Ma Jun (environmentalist)

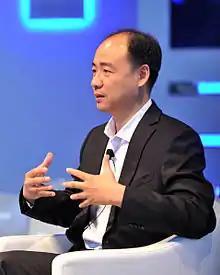
Ma at the World Economic Forum Annual Meeting of the New Champions in 2012

Ma Jun (born 22 May 1968) is a Chinese environmentalist, environmental consultant, and journalist. He is the director of the Institute of Public & Environmental Affairs (IPE).